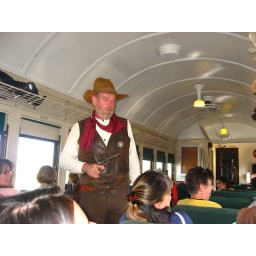
Our train ride home was &amp;quot;robbed&amp;quot; for tips by these jokers. Our train ride home was &amp;quot;robbed&amp;quot; for tips by these jokers.